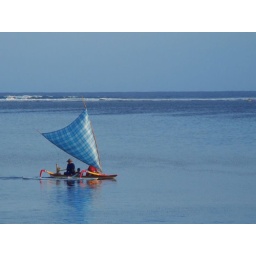
On the afternoon walk exploring Sanur beach, this interesting blue sail boat in blue sea-sky background caught my attention.